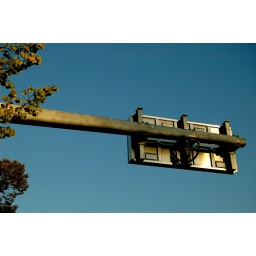
The back of a street sign near SE 17th &amp;amp; Powell, Portland